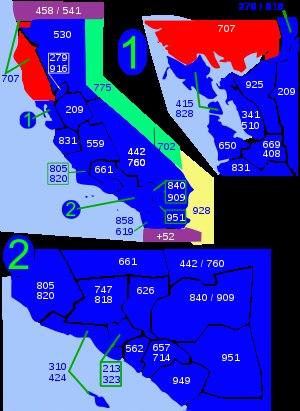
L'indicatif régional 707 est l'un des multiples indicatifs téléphoniques régionaux de l'État de Californie aux États-Unis. Selon les plans actuels, cet indicatif régional sera scindé à une date non encore définie pour créer les indicatifs régionaux 369 et 627.